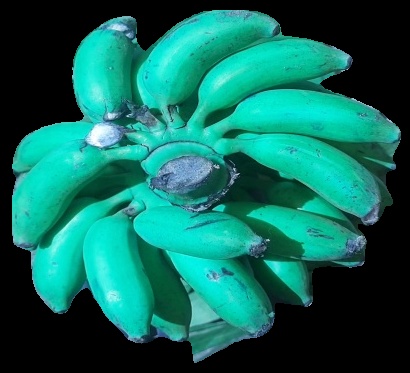
Variety: elakki-bale
Grade: grade3